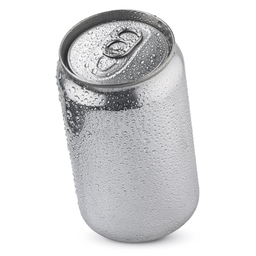
Label: metal